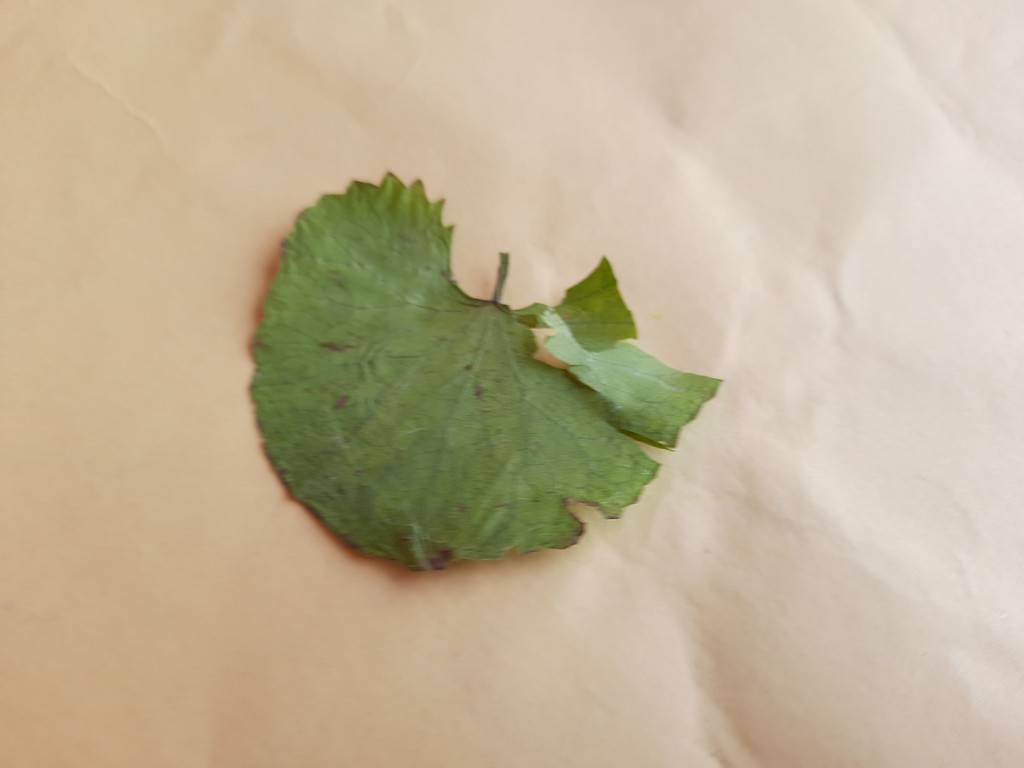
Label: Dried